Ratchathewi district

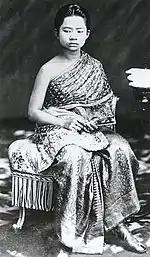
Queen Sukumalmarsri

The district was part of Dusit district prior to 1966, and part of Phaya Thai District from 1966 to 1989, when it was elevated to its own district. The name is inherited from Ratchathewi Intersection, which is the intersection of Phetchaburi Road and Phaya Thai Road. The name originally comes from a royal consort to King Chulalongkorn, "Phra Nangchao Sukumalmarsri Phra Ratchathewi". The term Phra Rachathewi (also spelled Phra Rajadevi) is a royal rank for royal consorts.